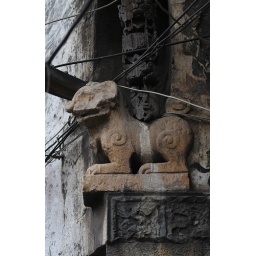
This lion with wood and stone work stood above an ancient courtyard in Yunfeng, near Anshun, Guizhou China.